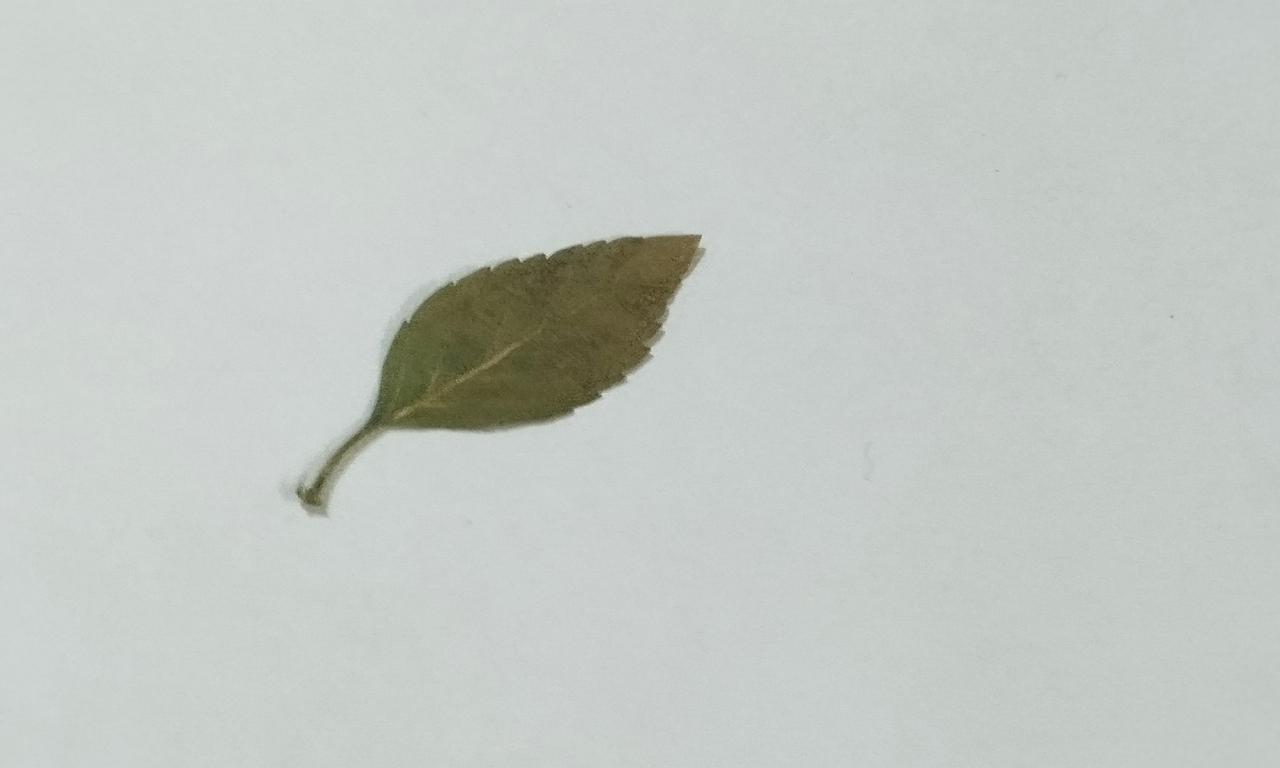
Label: Dried